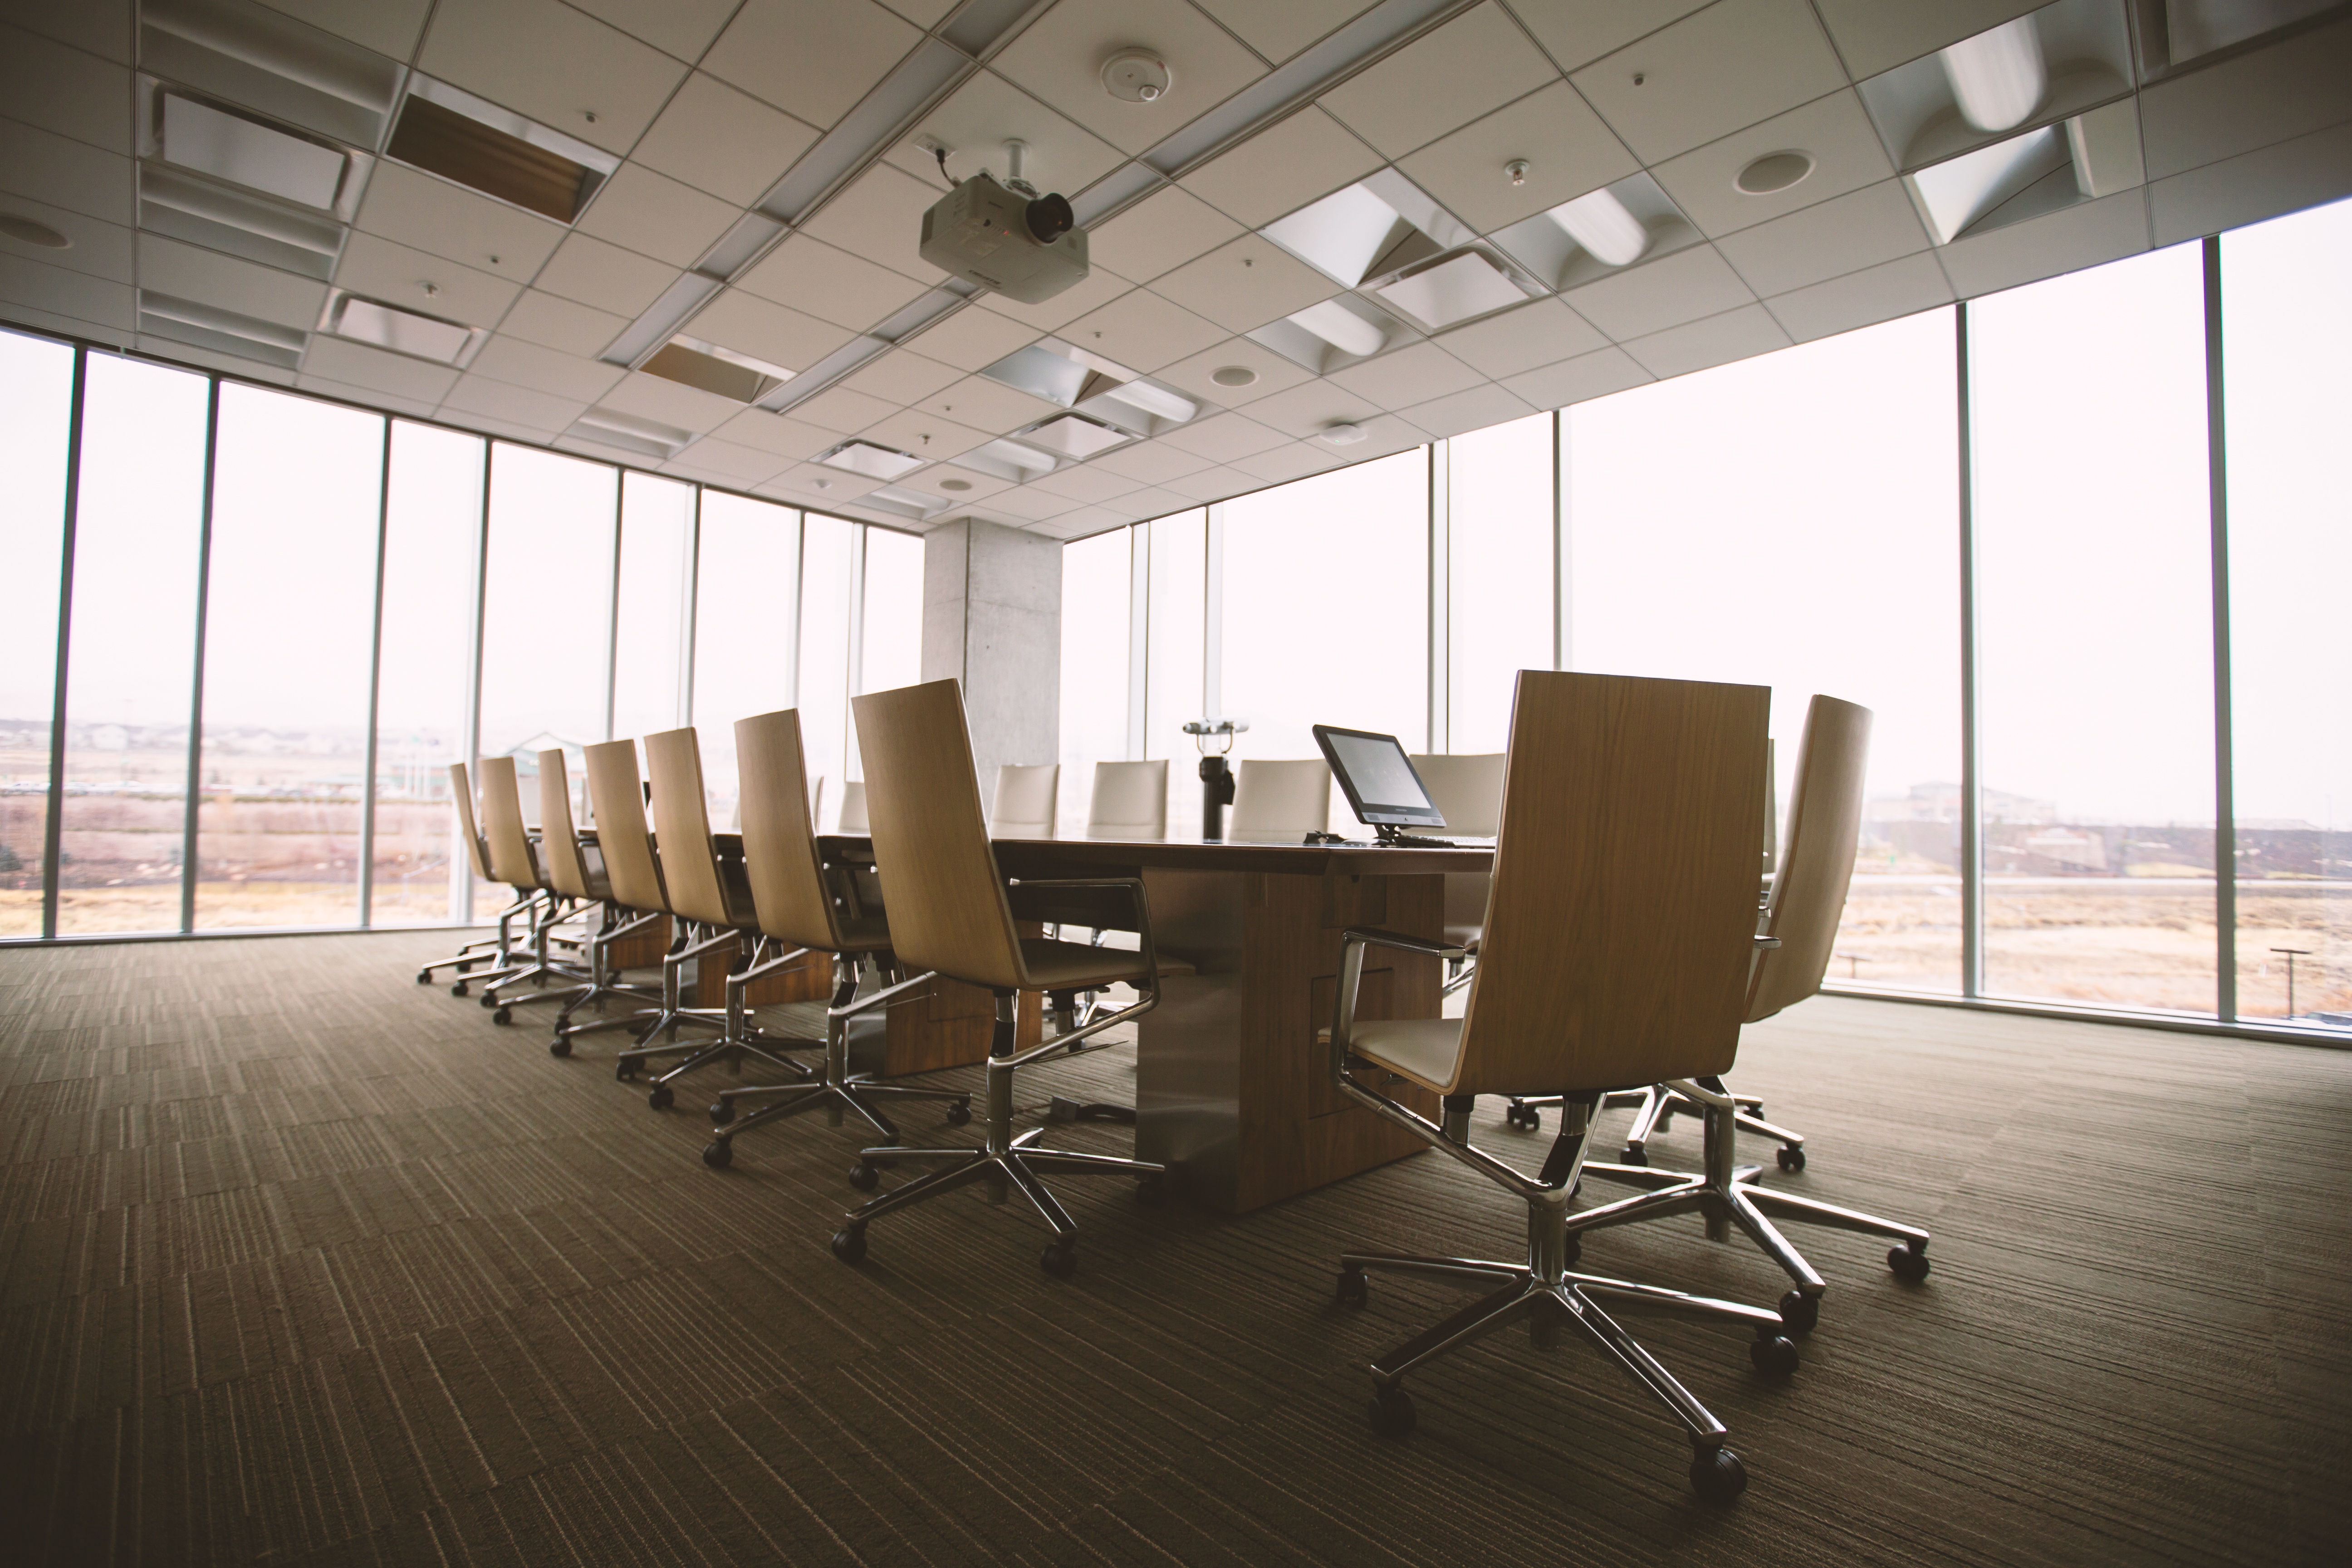
work, table, structure, wood, auditorium, floor, interior, glass, building, meeting, ceiling, space, office, empty, business, furniture, room, modern, conference room, interior design, chairs, design, front, conference, contemporary, job, headquarters, company, management, nobody, sport venue, conference hall